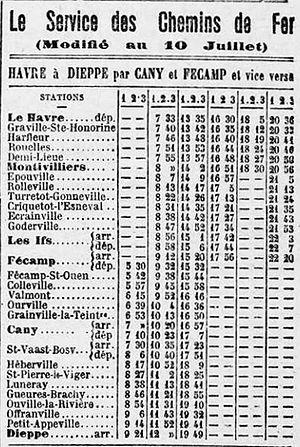
Fiche horaire du 10 juillet 1915 de la ligne du Havre à Dieppe, publiée le 15 juillet 1915 dans Le Petit Havre (journal).
La ligne du Havre-Graville à Tourville-les-Ifs est une ligne secondaire du réseau ferré français qui relie la gare du Havre-Graville à celle des Ifs, dans le département de la Seine-Maritime. Partiellement inexploitée, elle dessert principalement les communes péri-urbaines du Havre jusqu'à Rolleville.